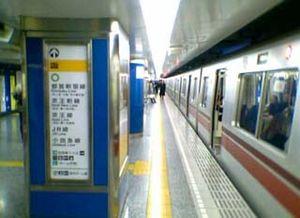
La ligne Toei Ōedo est une ligne de métro à Tokyo au Japon gérée par le Bureau des Transports de la Métropole de Tokyo. Elle relie la station de Tochōmae à la station de Hikarigaoka. Longue de 40,7 km, elle effectue une boucle dans Tokyo avant d'aller vers le nord-ouest en passant dans les arrondissements de Shinjuku, Bunkyō, Taitō, Sumida, Kōtō, Chūō, Minato, Shibuya, Nakano et Nerima. Elle est également connue comme ligne 12. Sur les cartes, la ligne est de couleur rubis et identifiée par la lettre E. Son symbole est ainsi.